Der Handschuh

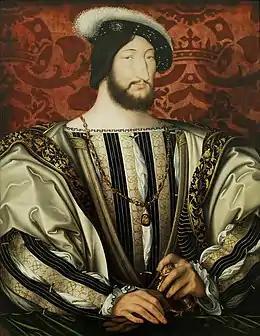
Jean Clouet: "Francis I of France" (1527), Louvre, Paris

"Der Handschuh" ("The Glove") is a ballad by Friedrich Schiller, written in 1797, the year of his friendly ballad competition ("Balladenjahr", "Year of the Ballads") with Goethe. Other ballads written that year include Schiller's "Der Gang nach dem Eisenhammer", "Die Kraniche des Ibykus", "Der Ring des Polykrates", "Ritter Toggenburg", "Der Taucher", and Goethe's "", "", "", "The Sorcerer's Apprentice".